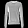
Label: Pullover